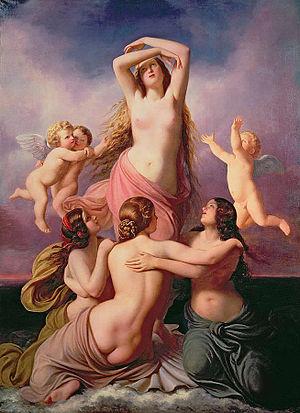
La Vénus sortie des eaux ou « Vénus anadyomène » est un thème artistique courant de la peinture occidentale, issu de la mythologie gréco-romaine.